Neocuproine

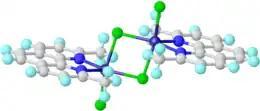

In the early 1930s, phenanthroline derivatives became known for their use as colorimetric indicators for many transition metals. Neocuproine proved to be highly selective for copper(I). The resulting complex, [Cu(neocuproine)] has a deep orange-red color. The properties of copper(I) neocuproine complexes have been widely studied, e.g. for the preparation of catenane and rotaxane complexes. The copper-catalyzed release of NO (nitrosonium) from S-Nitrosothiols is inhibited by neocuproine.